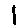
Label: 1